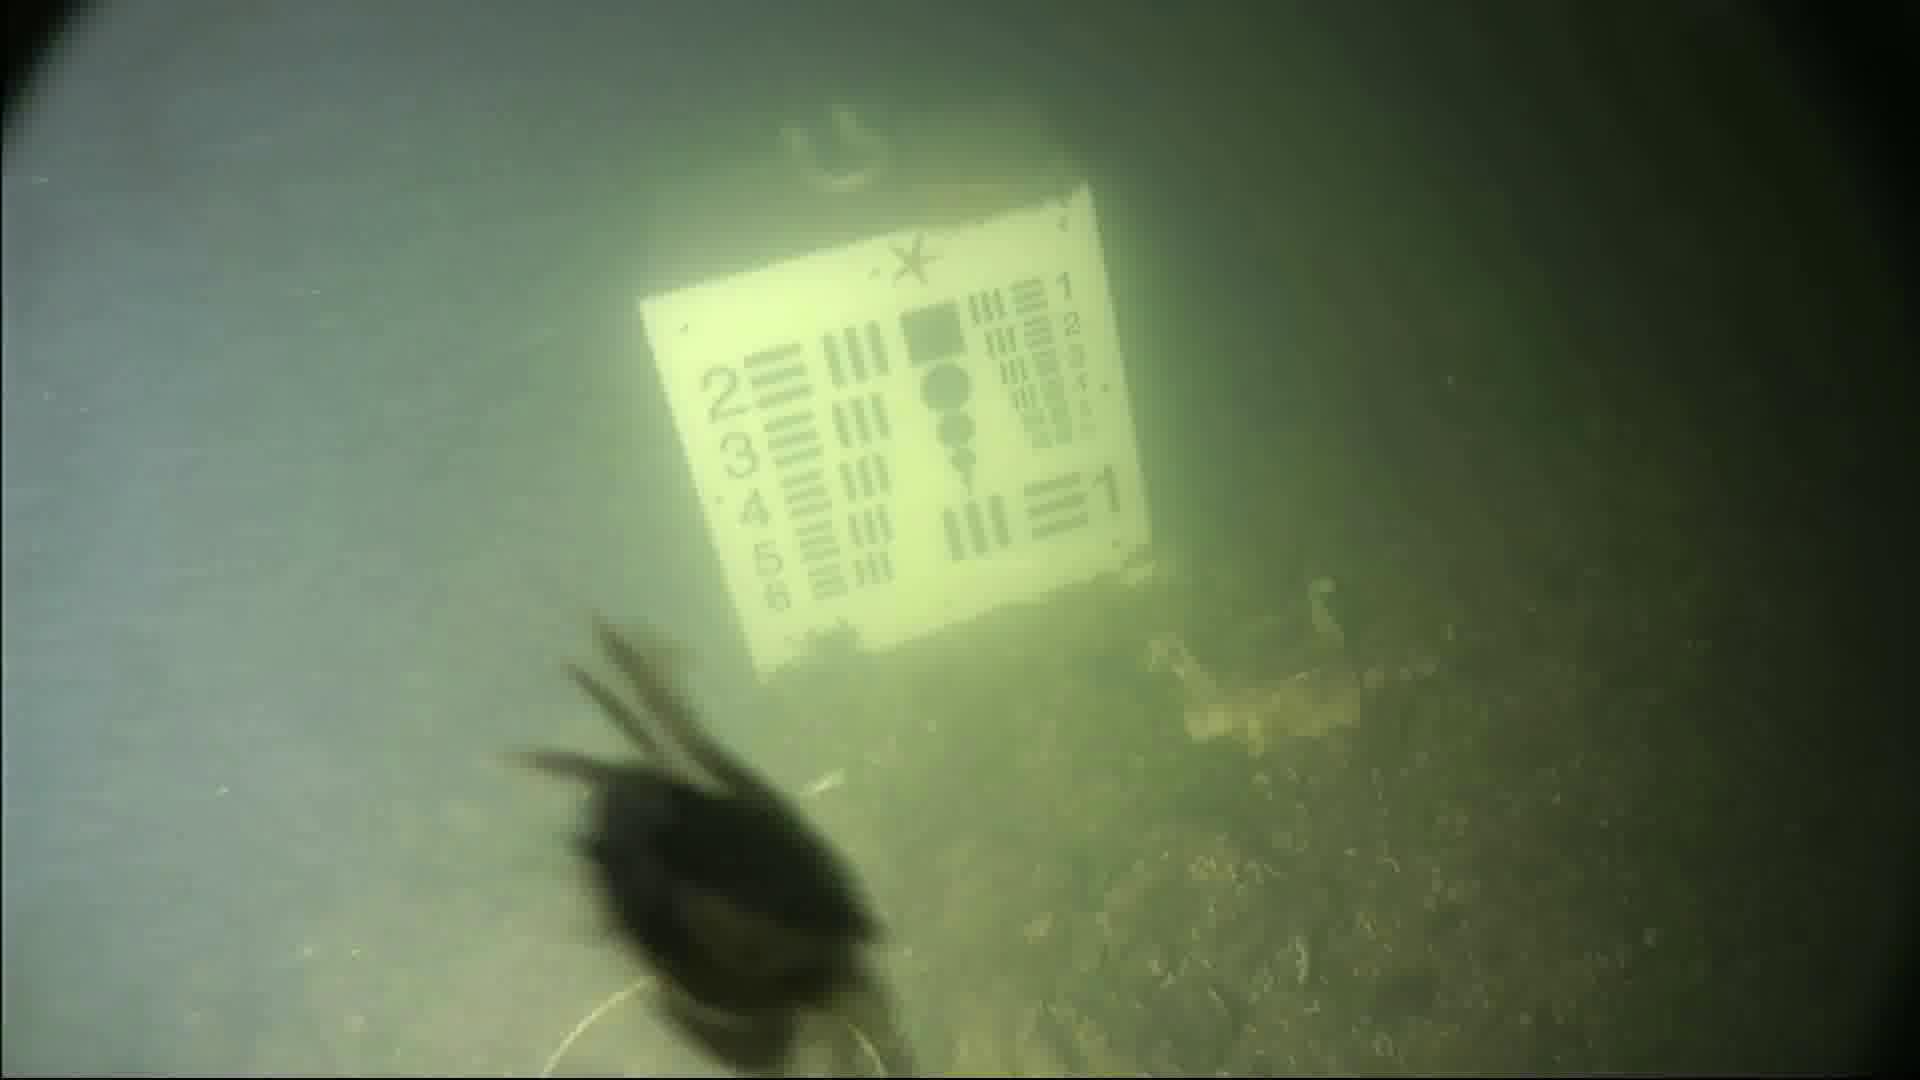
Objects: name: starfish
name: crab